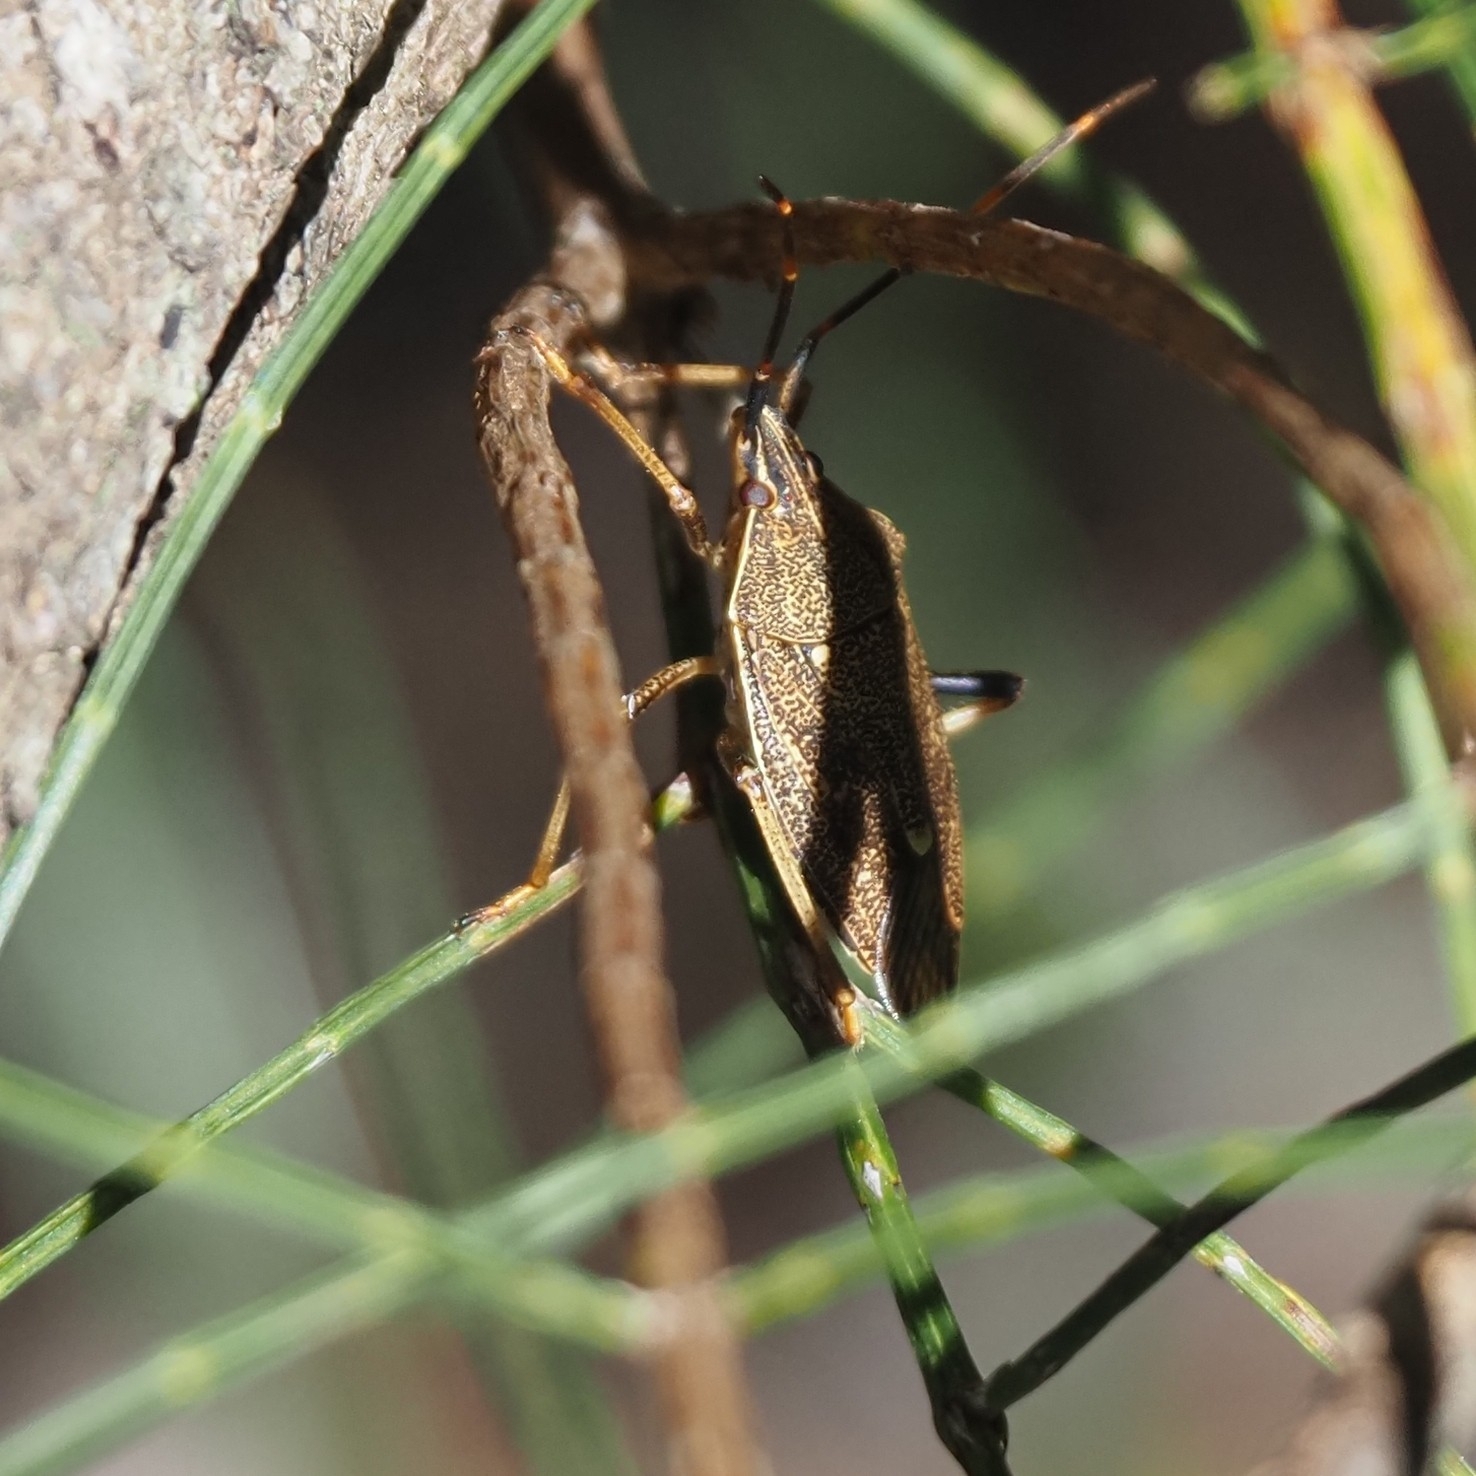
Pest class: stink_bug